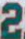
Number: 2